Zahir Pajaziti

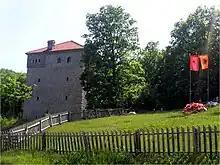
The Kulla of Zahir Pajaziti in the village of Orllan, Podujevë

Zahir Pajaziti was born in the village of Turuçicë in Podujevë. He originally hailed from the village of Orllan in the Llap region, where he also grew up. His father, Qerimi, and mother, Fatimja, both Albanian, had raised their five sons and two daughters with great difficulty, also enabling their education. He completed primary school in his hometown. In the 1976-1977 school year, he enrolled in the Police High School in Vushtrri. In the second year of teaching, the principal expelled him from the school on the pretext that he had not respected the school's disciplinary order.